Francis Seiberling

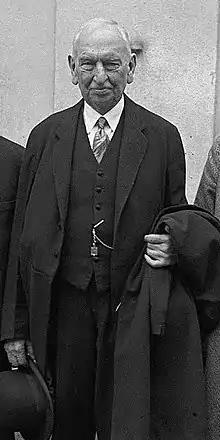

Francis Seiberling (September 20, 1870 – February 1, 1945) was an American lawyer and politician who served two terms as a U.S. Representative from Ohio from 1929 to 1933. He was a cousin of John F. Seiberling.